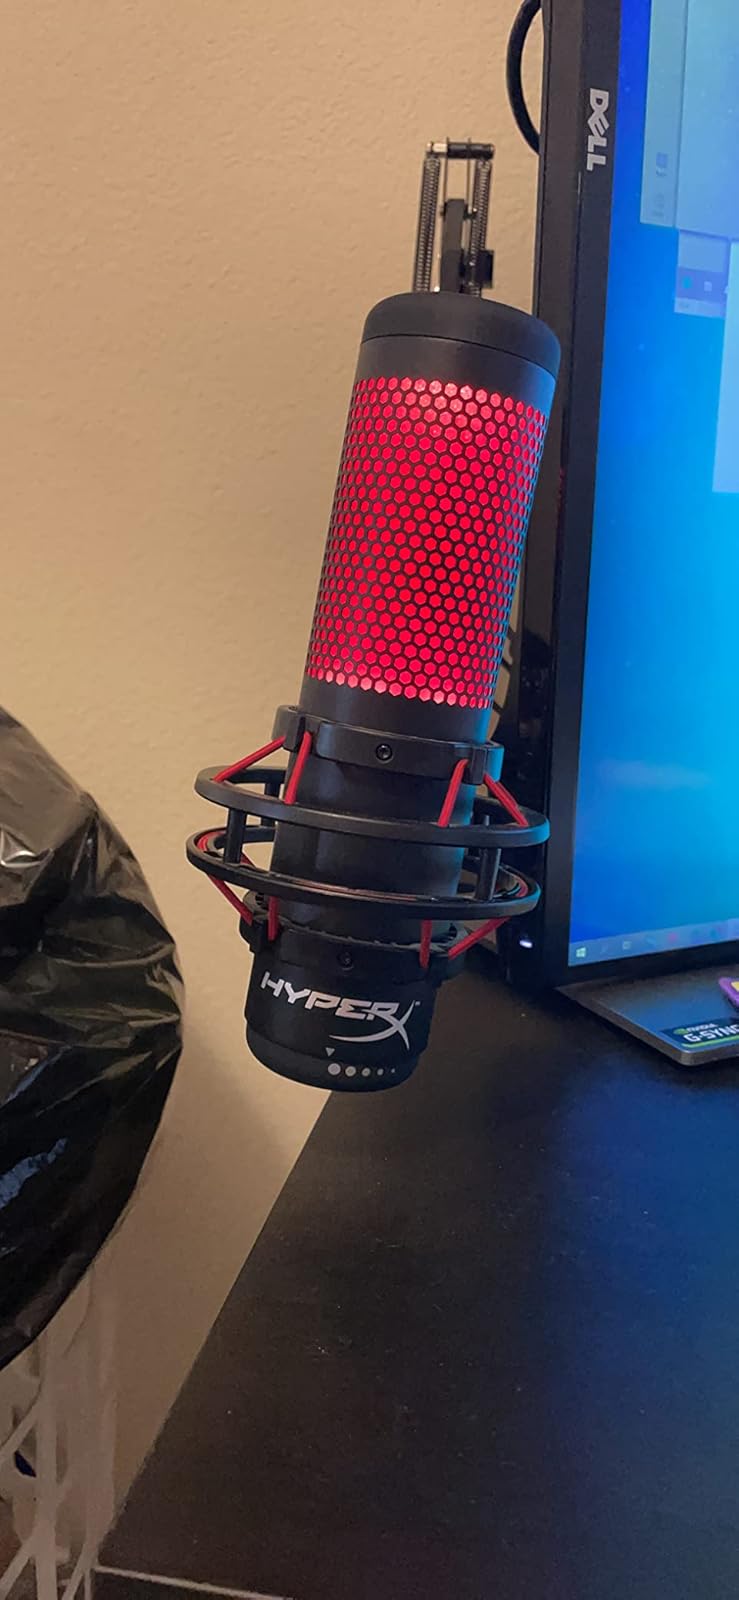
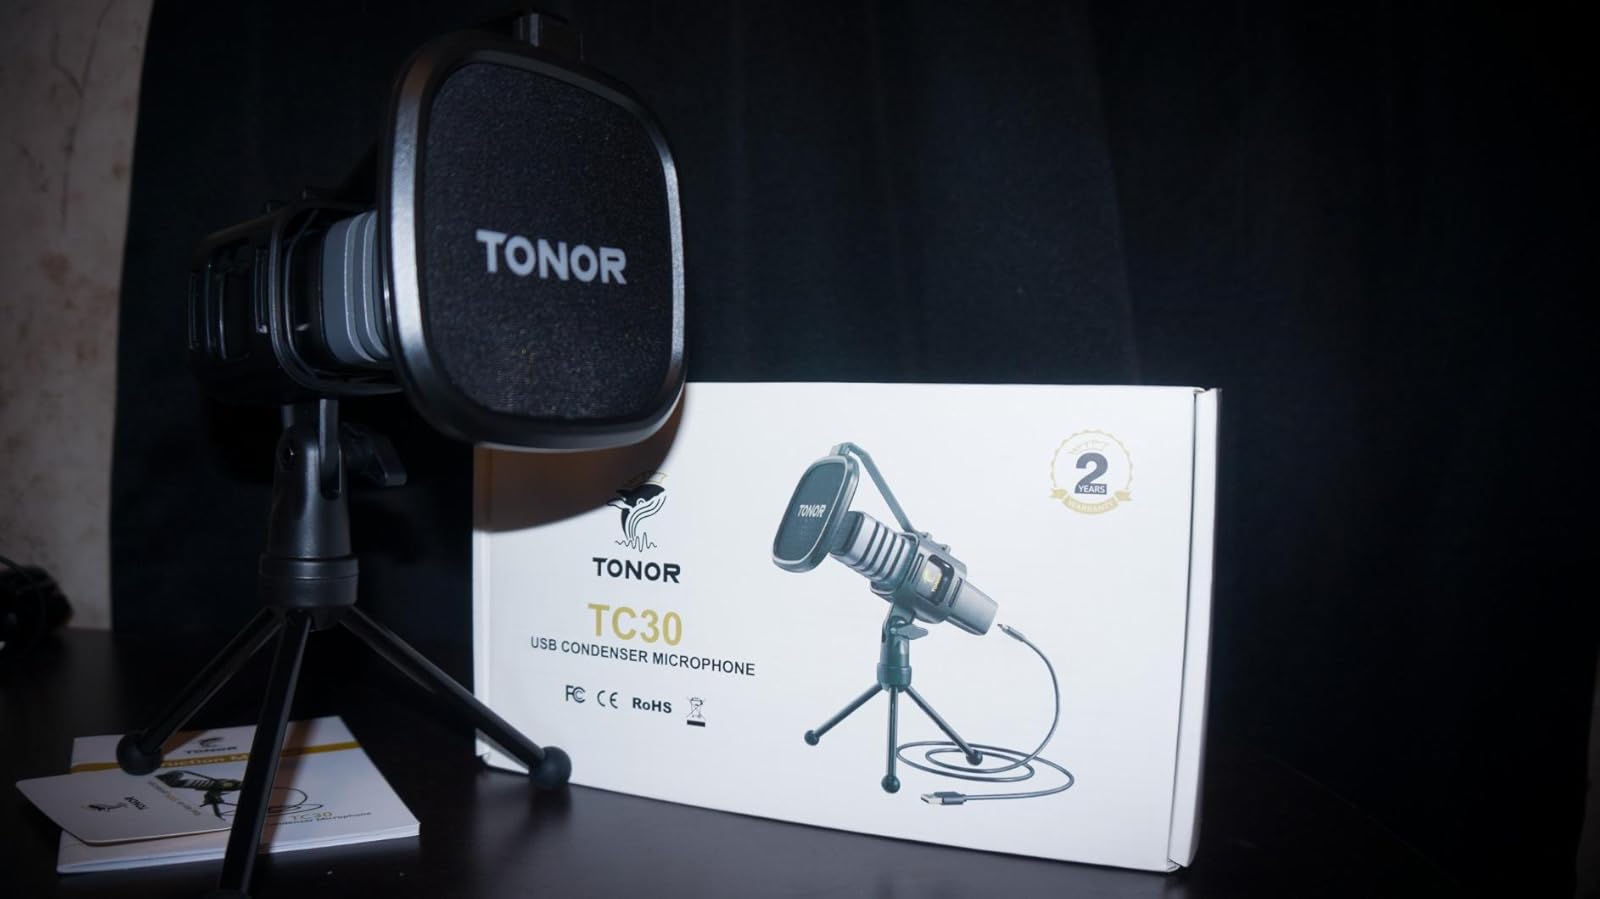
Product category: microphone
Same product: no